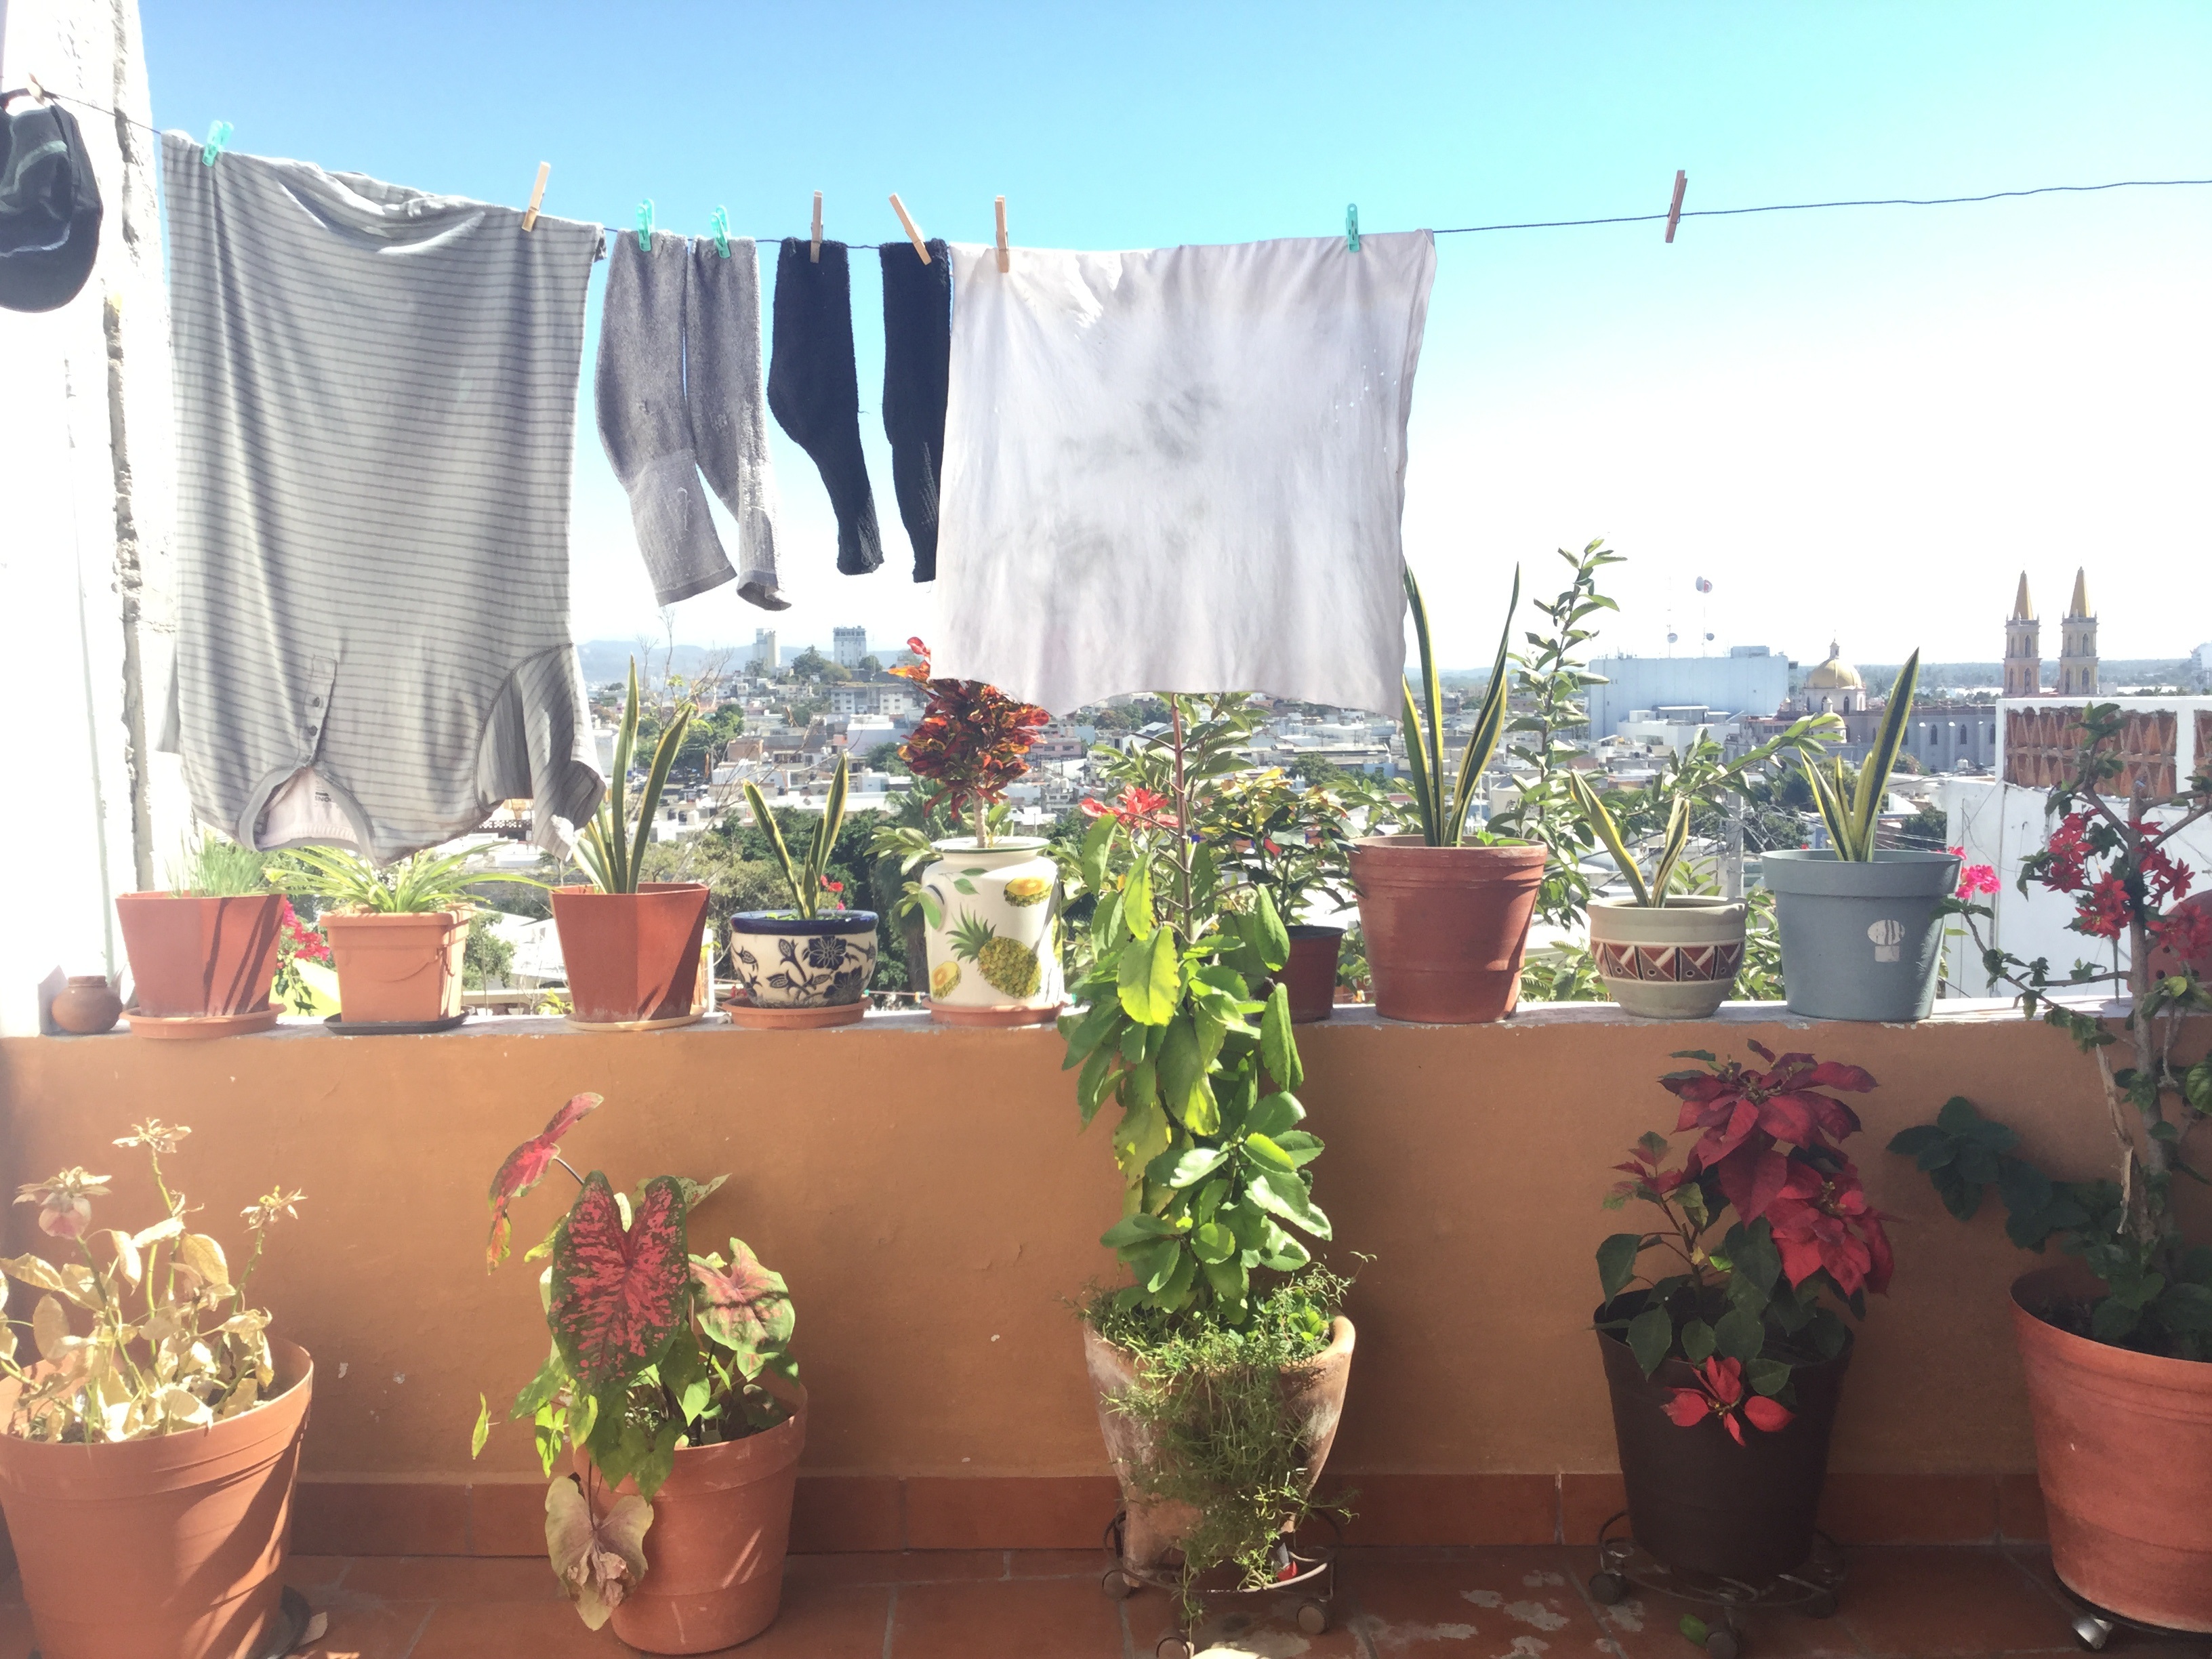
plant, flower, spring, floristry